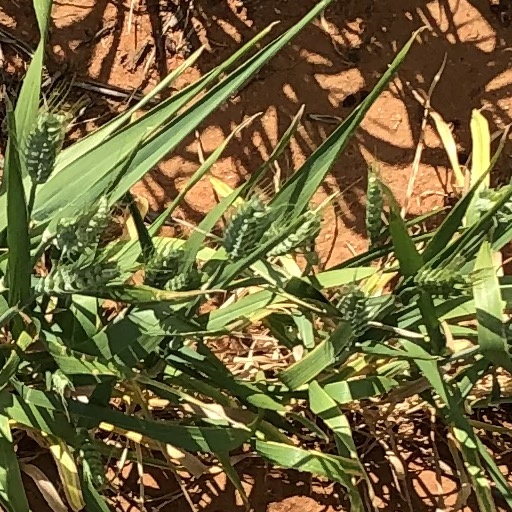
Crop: wheat